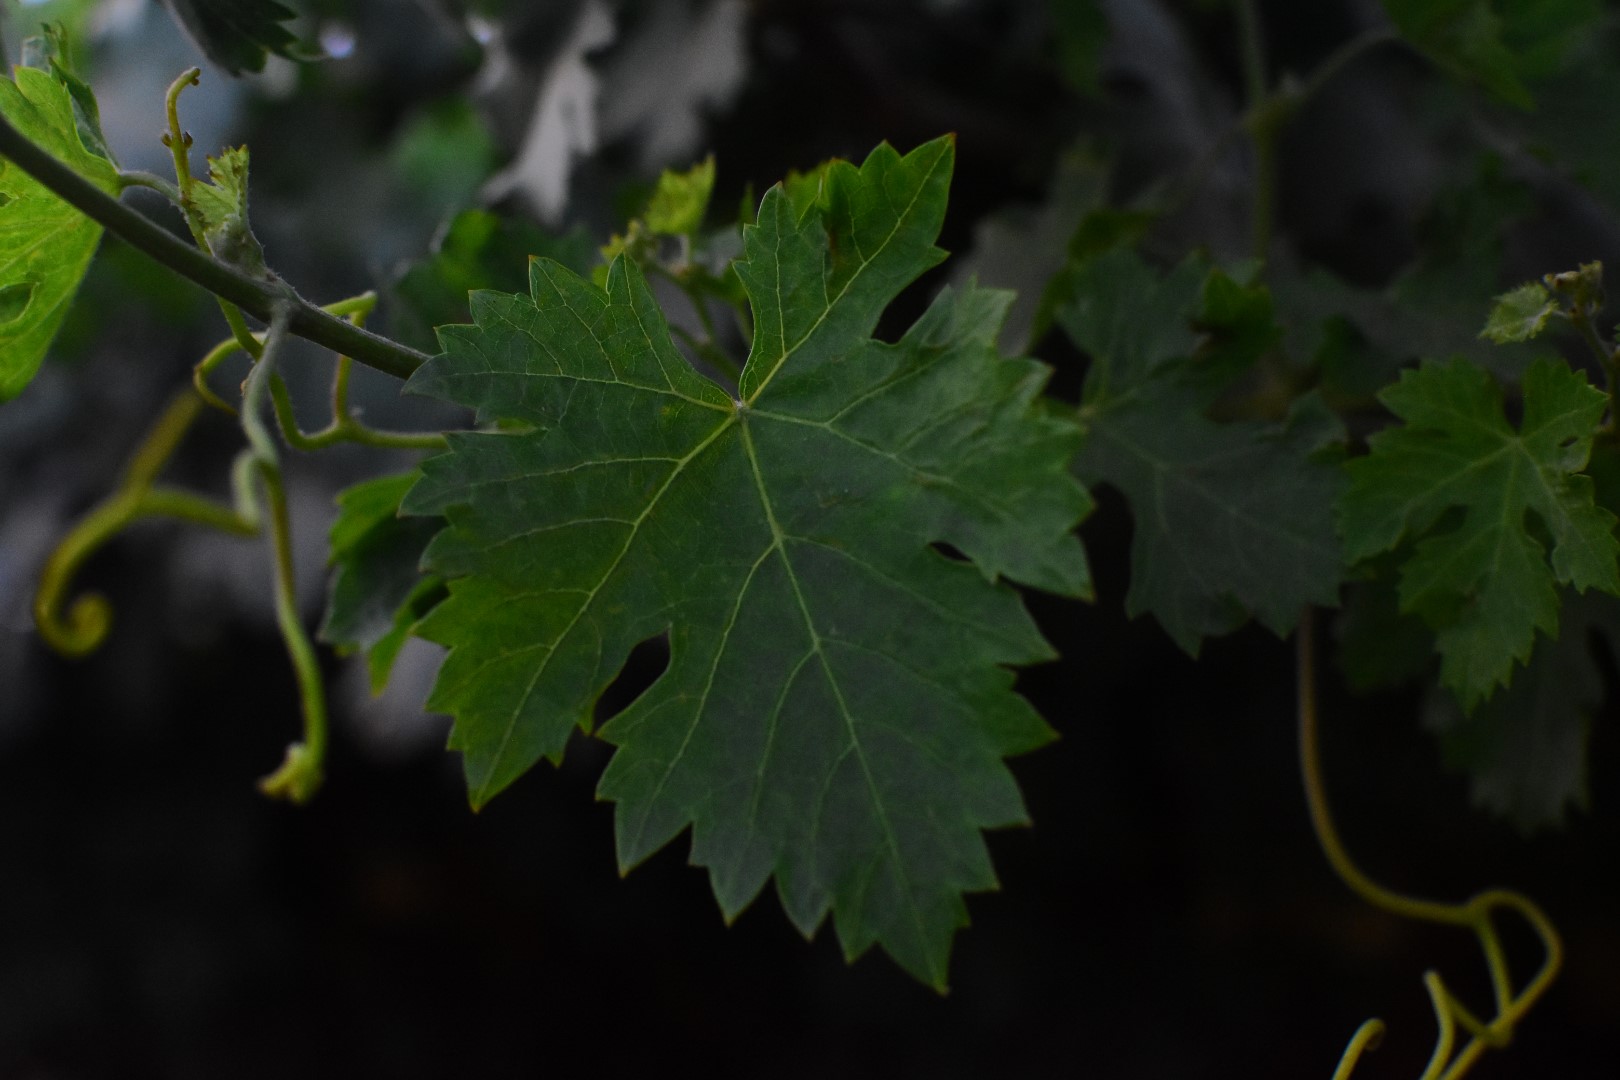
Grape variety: Aswud Balad